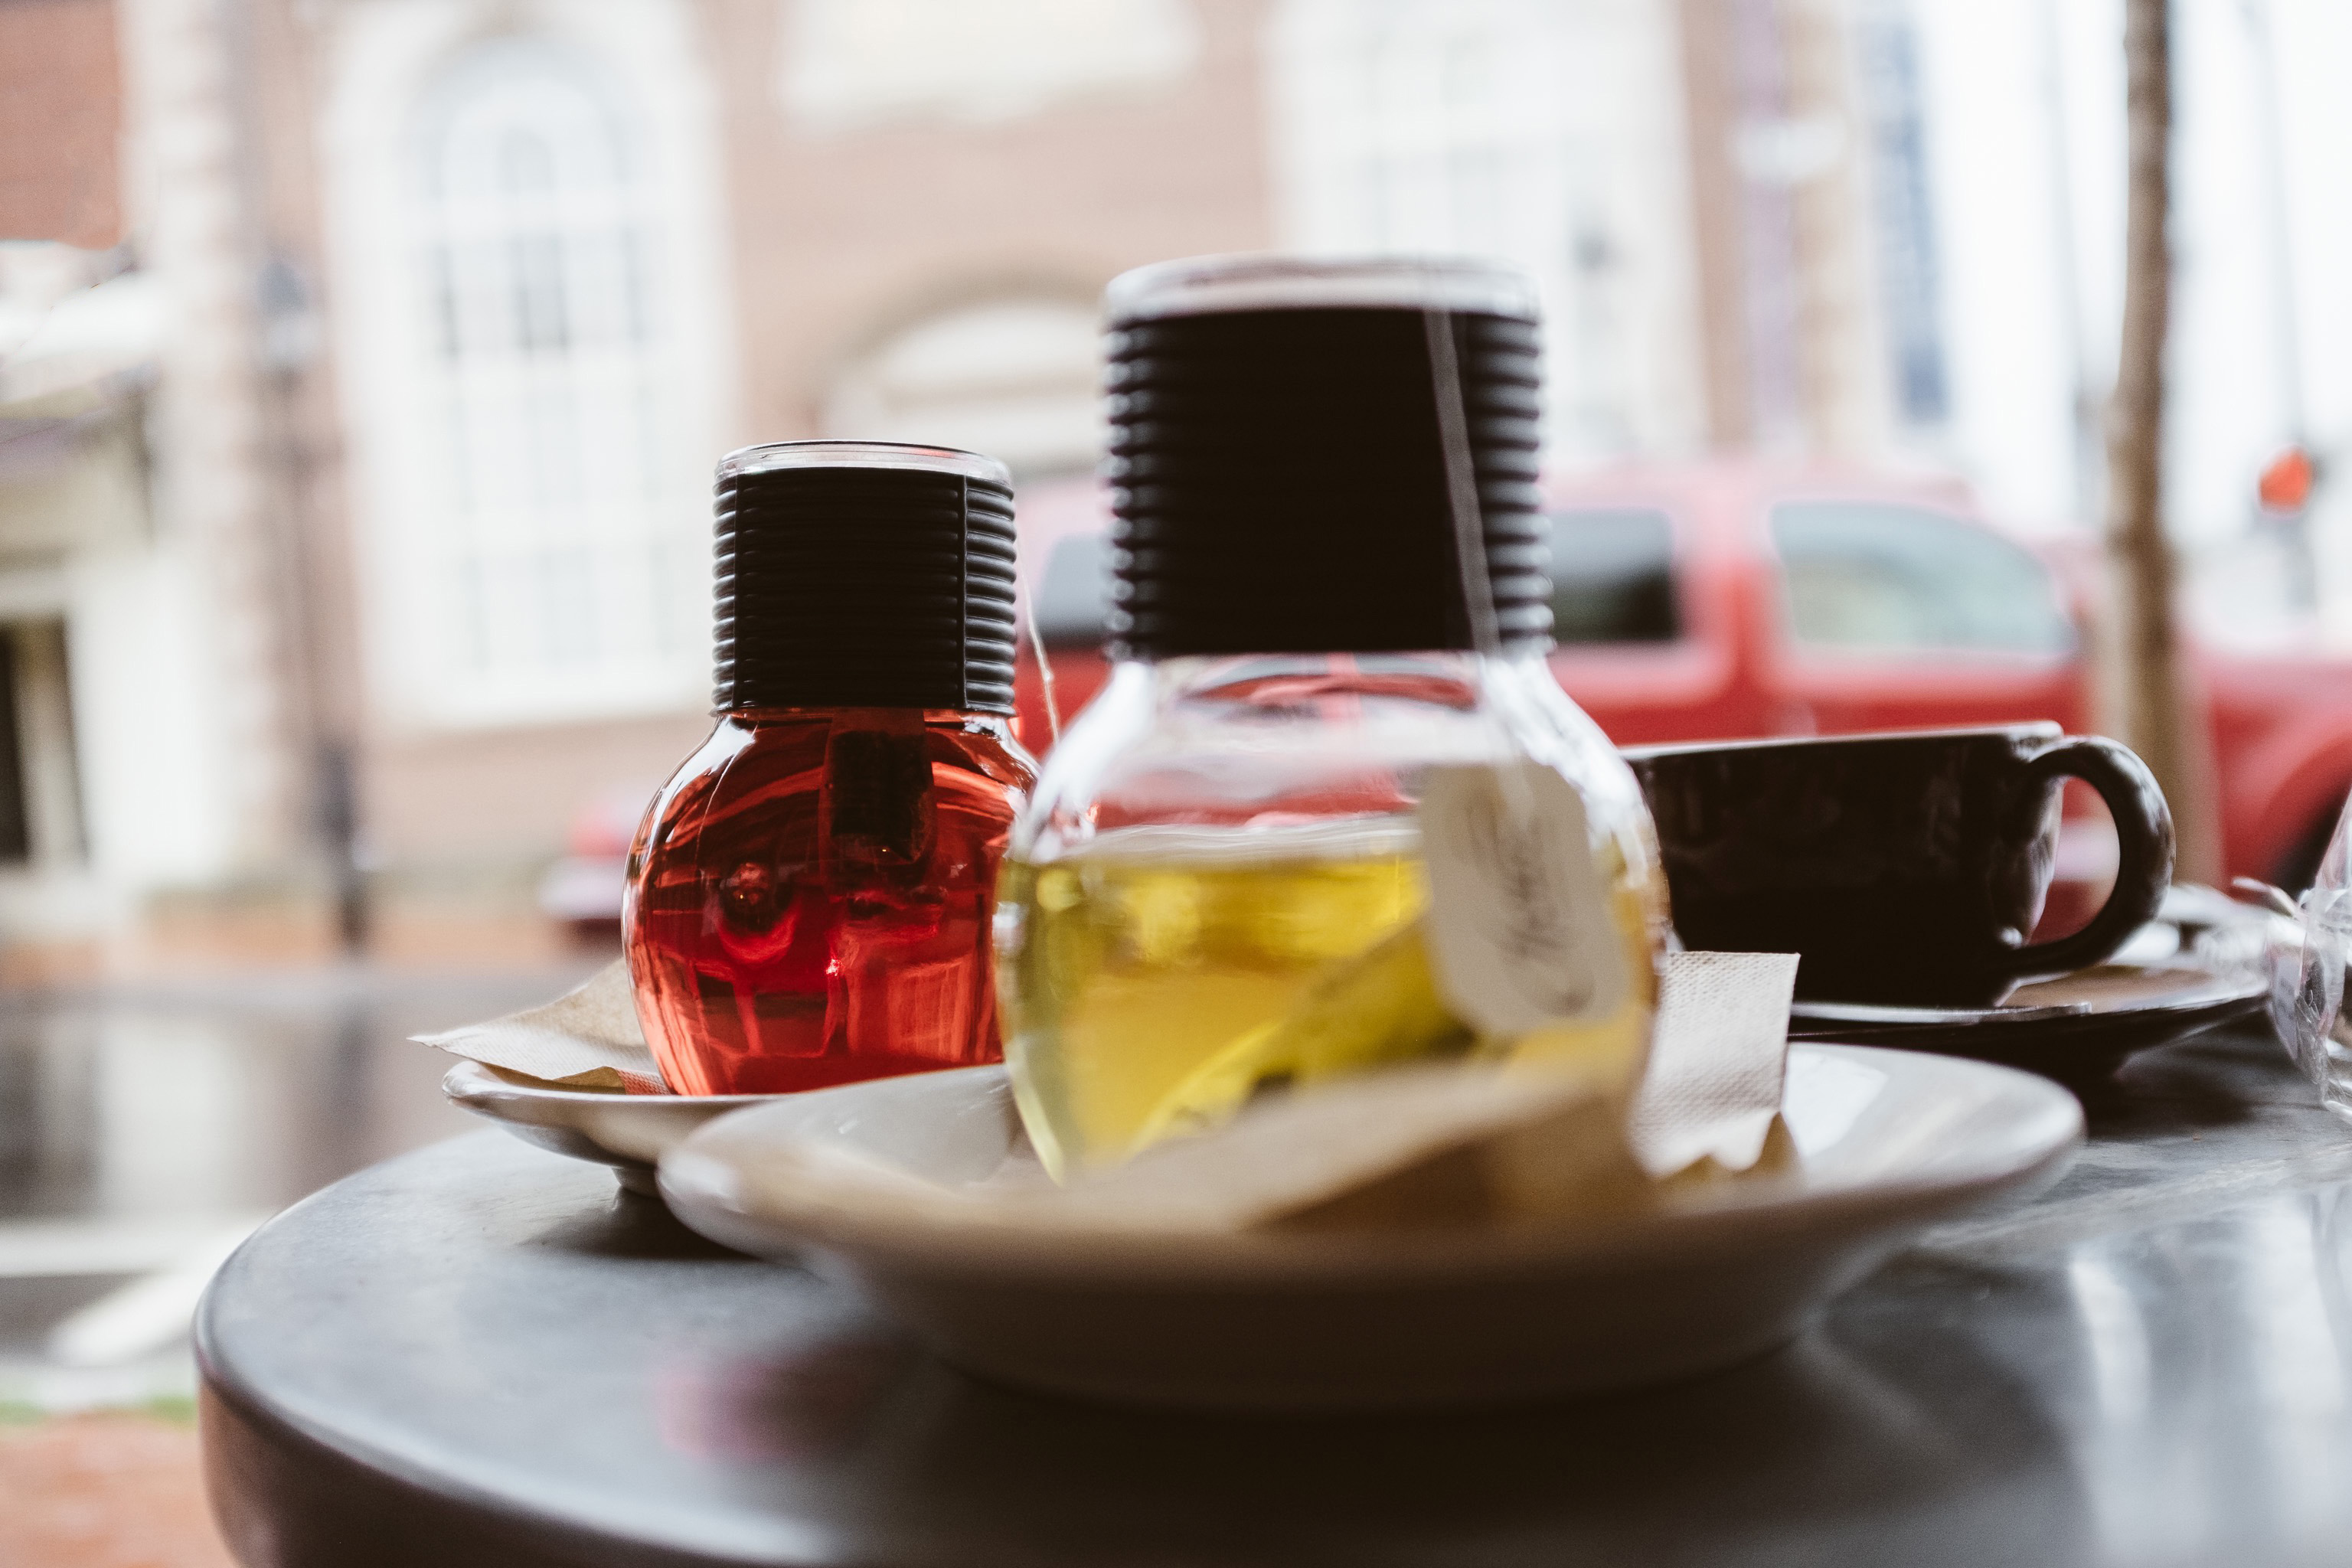
product, yellow, food, liquid, glass bottle, perfume, bottle, oil, drink